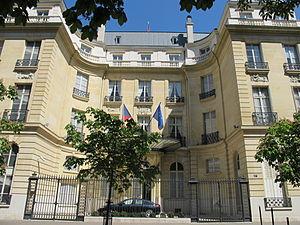
Ambassade de la République tchèque à Paris